C17orf53

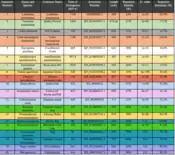

Listed in the table to the right is a selection of C17orf53 orthologs of varying relatedness levels. Orthologs of the human protein C17orf53 are listed in a descending order based on date of divergence and percent sequence identity.